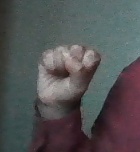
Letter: saad